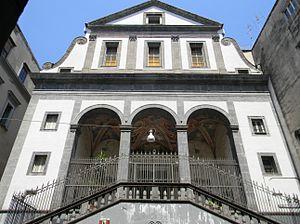
Santa Maria Regina Coeli est une église catholique romaine du centre historique de Naples, en Italie.